Northern Michigan

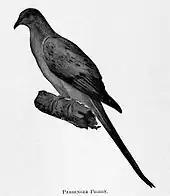
Passenger pigeons were hunted to extinction sometime after the 1870s, with the last large nesting in Petoskey, Michigan, in 1878.

Starting in the 1870s, railroads were built connecting Northern Michigan to larger industrial areas to the south. The Grand Rapids and Indiana Railroad reached Traverse City in December 1872 (via Walton Junction and Traverse City Rail Road Company) and reached Petoskey (known up to that point as "Bear River") in 1873. The Flint and Pere Marquette Railroad completed its terminal at Ludington in 1874. While the Michigan Central Railroad reached Otsego County in the fall of 1872, rail investments slowed for several years due to the financial panic of 1873 and the ensuing five year economic slowdown. Cheboygan and Mackinaw City did not have rail service until the early 1880s.